Adam Chrzanowski

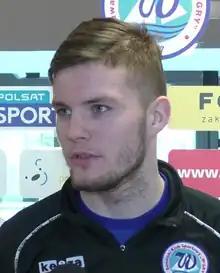
Chrzanowski with Wigry Suwałki in 2019

Adam Chrzanowski (born 31 March 1999) is a Polish professional footballer who plays as a defender for I liga club Odra Opole.